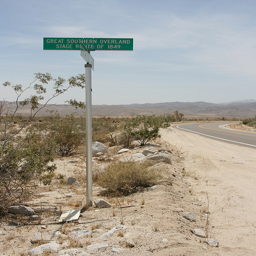
A street sign on the side of a dirt road.
A street with a sign that is in green on the side
A street sign on a deserted road in the desert
Random road in the middle of a desert.
A sign has been posted along a deserted highway.